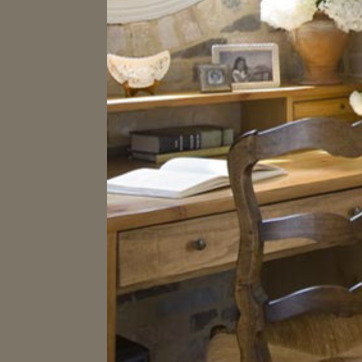
Material: paper